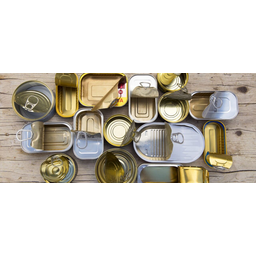
Label: metal